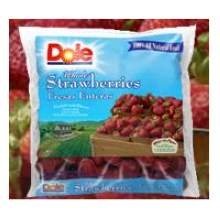
Item Name: Dole Individual Quick Frozen Strawberry, 5 Pound -- 2 per case.
Value: 2.0
Unit: Count

Price: 84.05